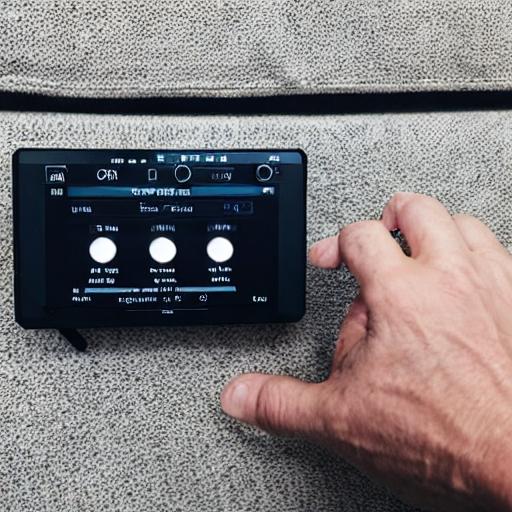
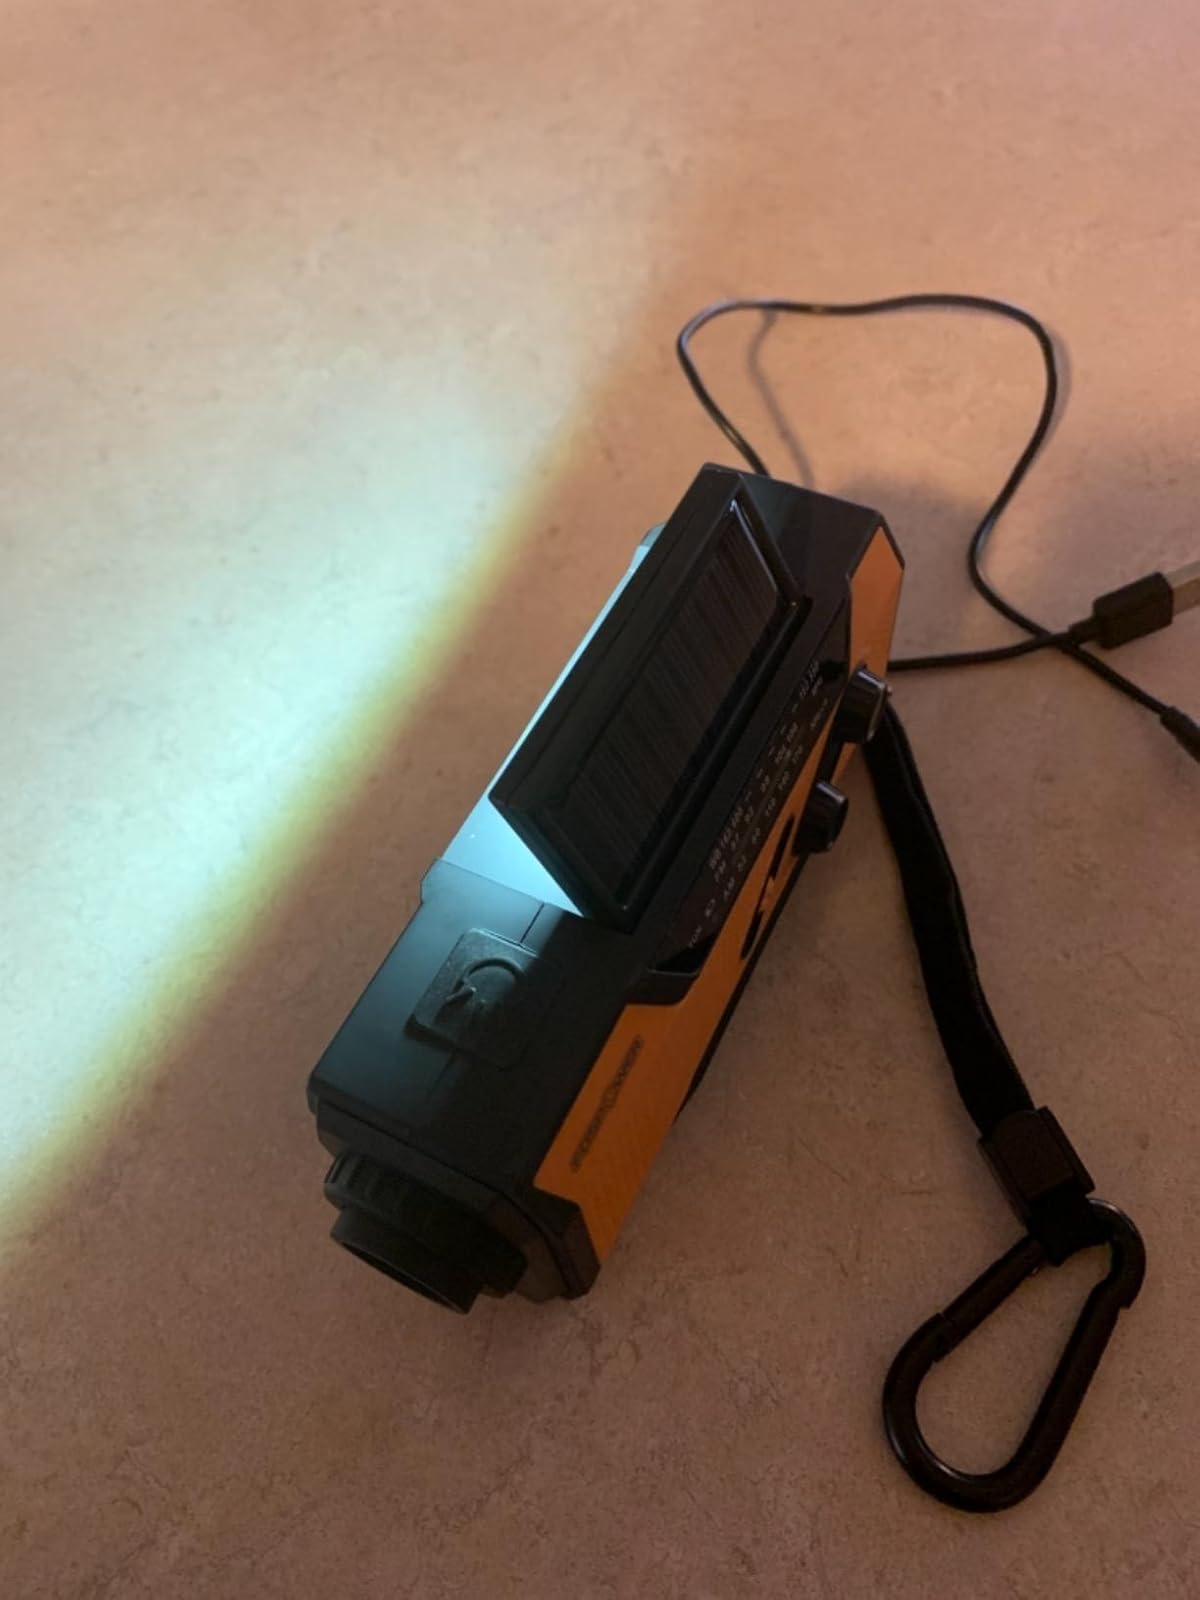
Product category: radio
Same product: no